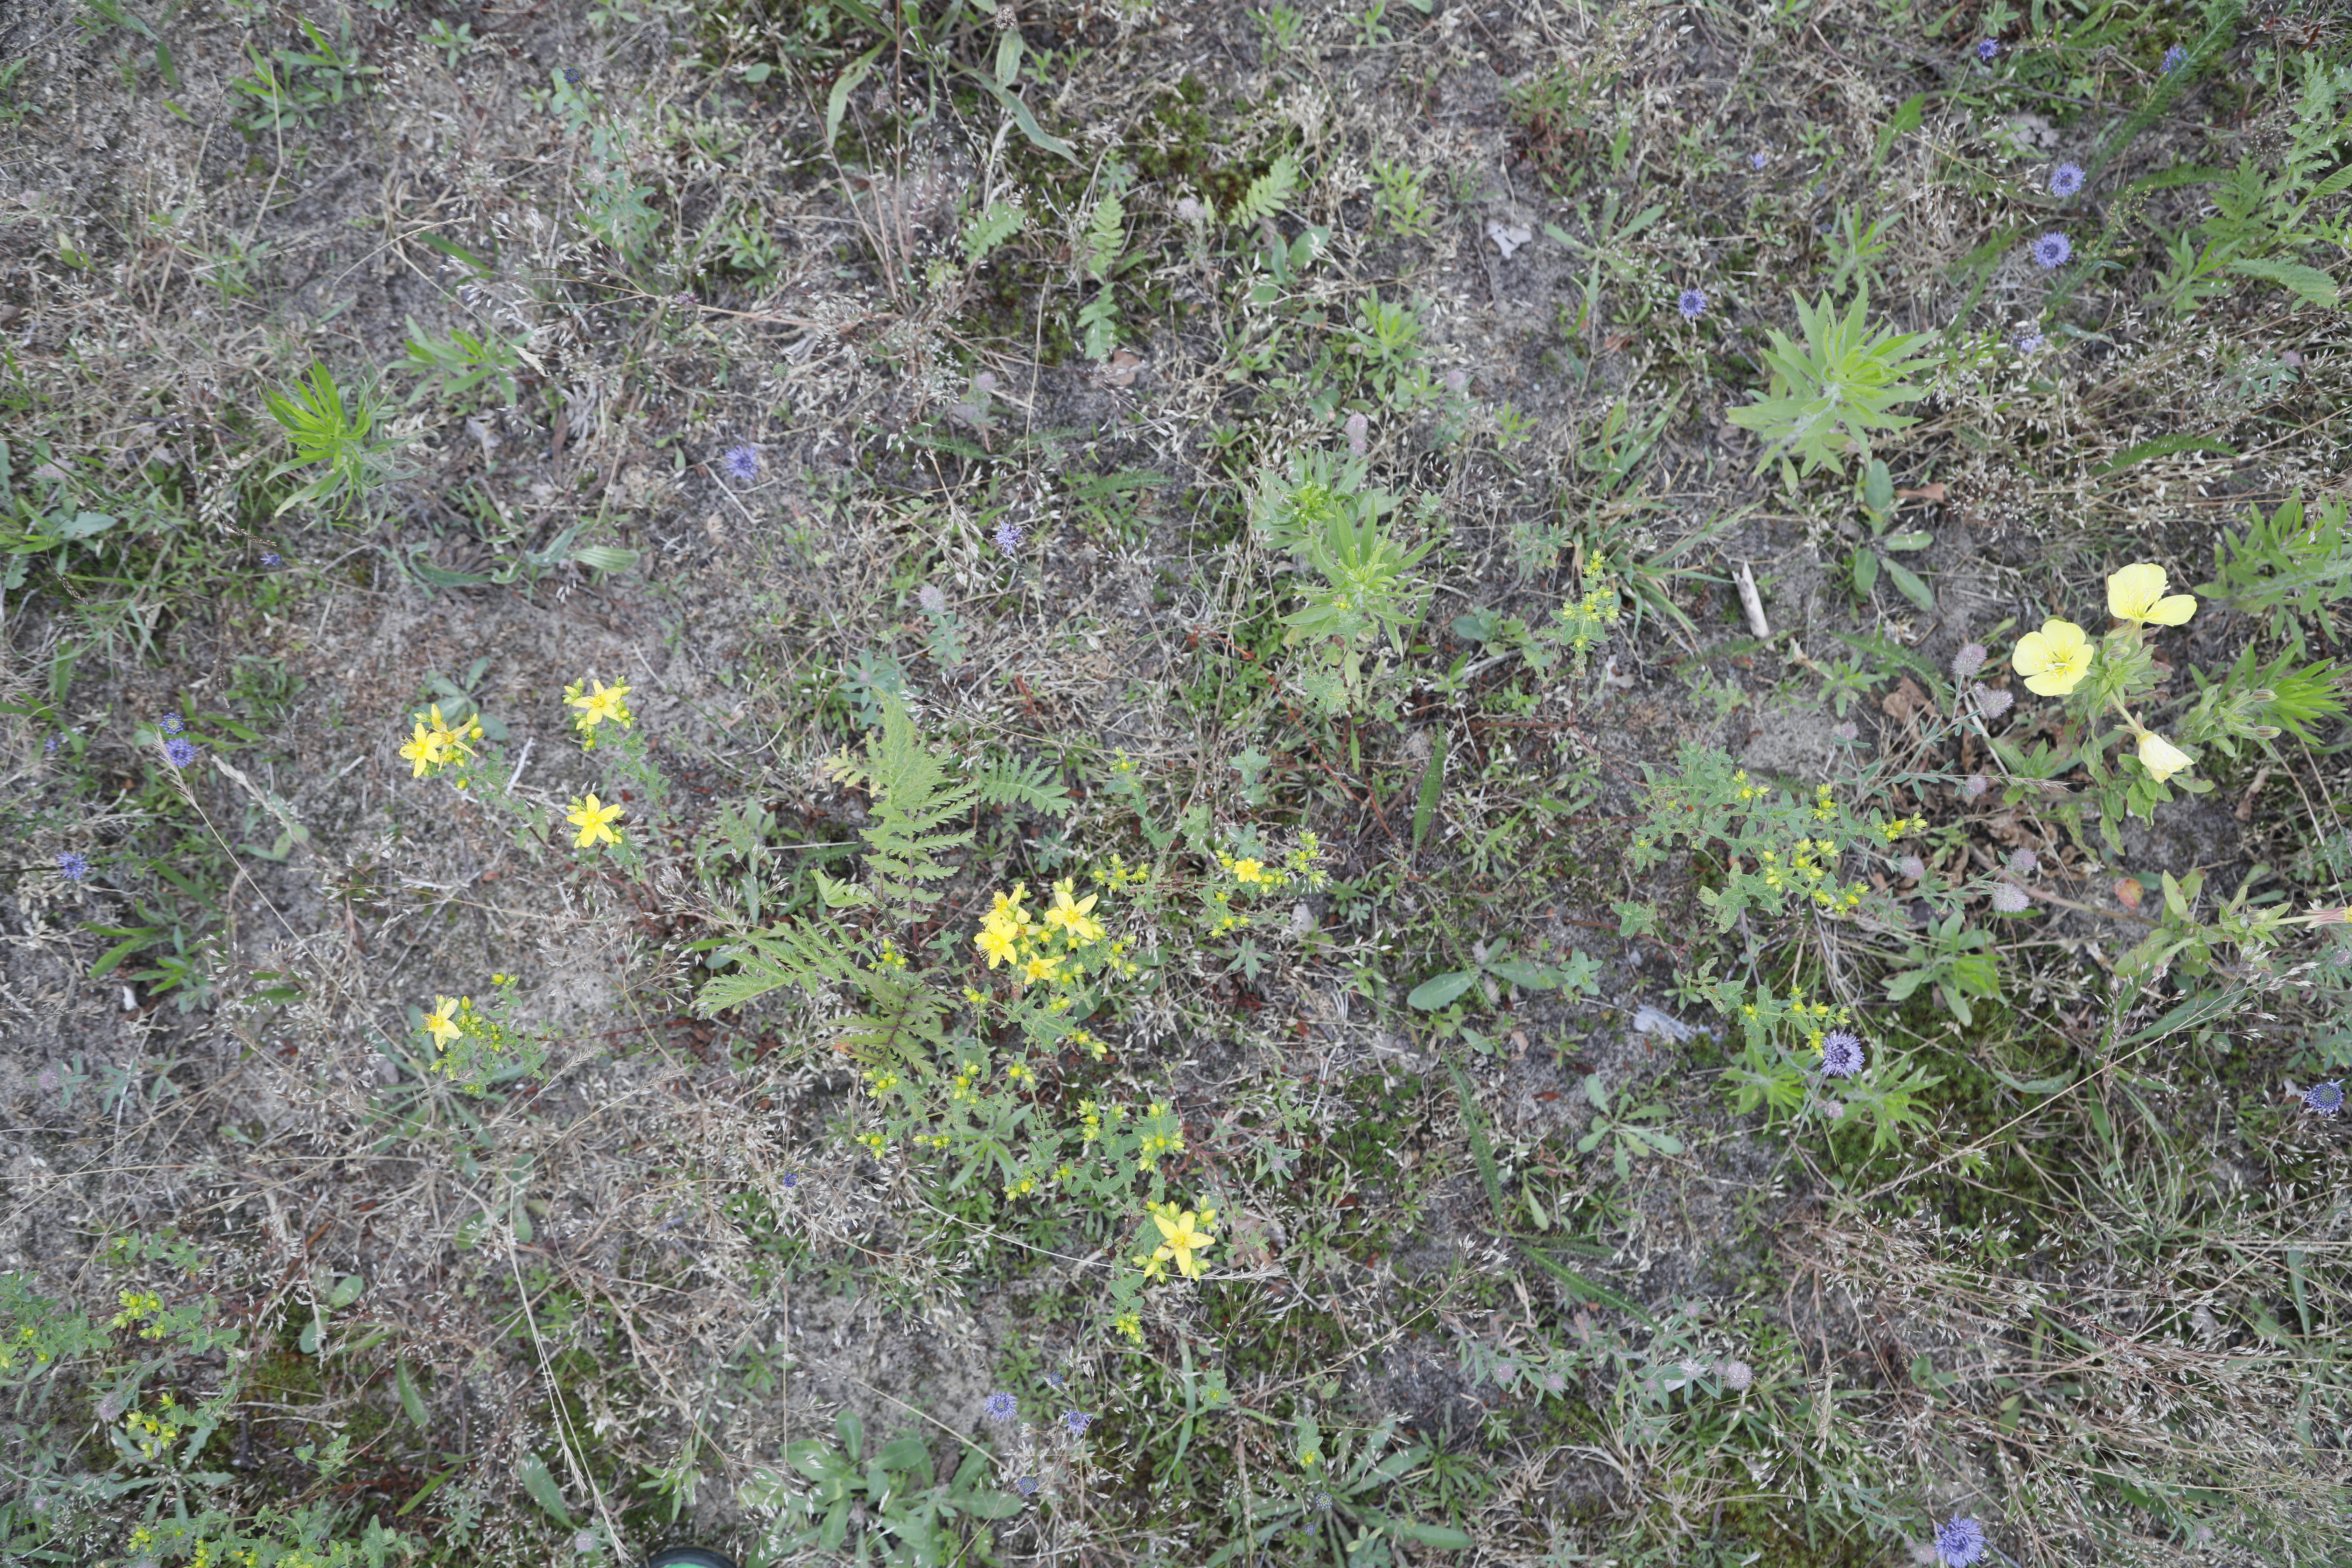
Plant species: Jasione montana, Hypericum perforatum, Oenothera glazioviana